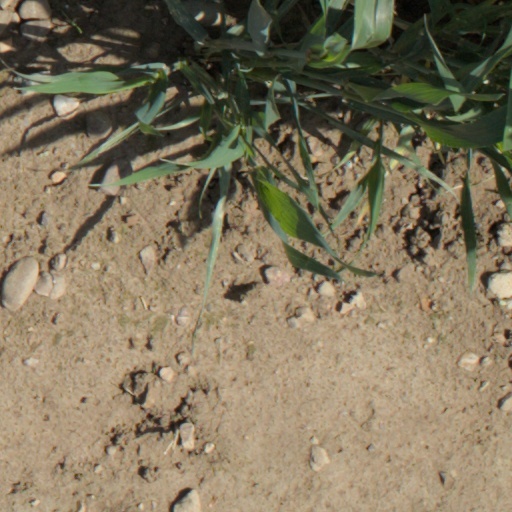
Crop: wheat